Lagdo Reservoir

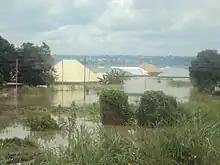
Houses submerged in Makurdi, Nigeria due to the flooding of Ladgo reservoir (2012).

In 2012, water released from the dam flooded areas including Adamawa State in Nigeria, resulting in more than 10 deaths and the loss of properties worth thousands of dollars. A bigger effect of the flooding was at the lower Benue river region where more than 10,000 homes were submerged for more than two weeks. This left more than 10,000 hectares of farmland flooded and the streets of Makurdi occupied by crocodiles and other dangerous creeping creatures.